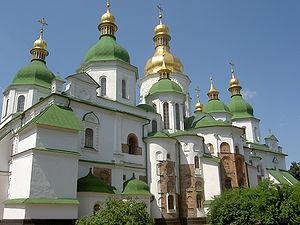
L'architecture byzantine est le style architectural qui s’est développé dans l’Empire byzantin et les pays marqués de son empreinte comme la Bulgarie, la Serbie, la Russie, l’Arménie et la Géorgie après que Constantin a transféré la capitale de l’empire de Rome vers Constantinople en 330.
La cathédrale Sainte-Sophie de Kiev est un monument de la Rus' de Kiev, situé au sein de la réserve nationale Sophie de Kiev, à Kiev, en Ukraine. Il s'agit aujourd'hui de l'un des monuments les plus connus d'Ukraine, ainsi que du premier site inscrit sur la liste du patrimoine mondial par l'UNESCO dans ce pays.
La sophiologie est un développement philosophique et théologique chrétien, concernant la sagesse de Dieu elle-même divinisée, qui prend sa source dans la tradition religieuse hellénistique, le platonisme et certaines formes de gnosticisme. On a pu ainsi parler de « théologies de la Sagesse ».
Les Sept merveilles d'Ukraine sont sept monuments historiques ukrainiens qui ont été choisis lors d'un concours organisé en Ukraine en juillet 2007. Le vote était divisé en deux parties : une partie réservée aux experts et une autre pour les internautes. Les autorités locales et provinciales ont présenté une liste de 1 000 monuments candidats. Un conseil de 100 experts a choisi une liste finale de 21 candidats. Le vote a été ouvert le 7 juillet 2007. Environ 77 000 internautes ont voté. Le vote a été clôturé le 21 août 2007. Les résultats ont été officiellement annoncés le jour même.